Erkan Zengin

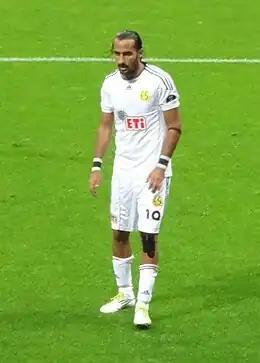
Zengin playing for Eskişehirspor in 2011

Erkan Zengin (born 5 August 1985) is a Swedish professional footballer who plays as a winger for IFK Haninge. A full international between 2013 and 2016, he won 21 caps for the Sweden national team and represented his country at UEFA Euro 2016.